1st Artillery Brigade (United Kingdom)

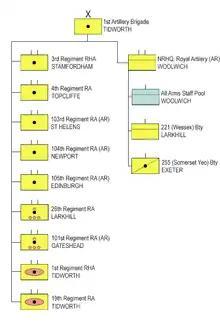
Updated structure of 1st Artillery Brigade as of June 2021.

In 2019, a reorganisation of the Field Army saw the 1st Artillery Brigade lose its regional affiliation, once again becoming simply 1st Artillery Brigade. In addition to the removal of the regional basis, the brigade was reorganised, and placed under command of the 3rd (United Kingdom) Division. The brigade's structure at February 2022 was as follows: